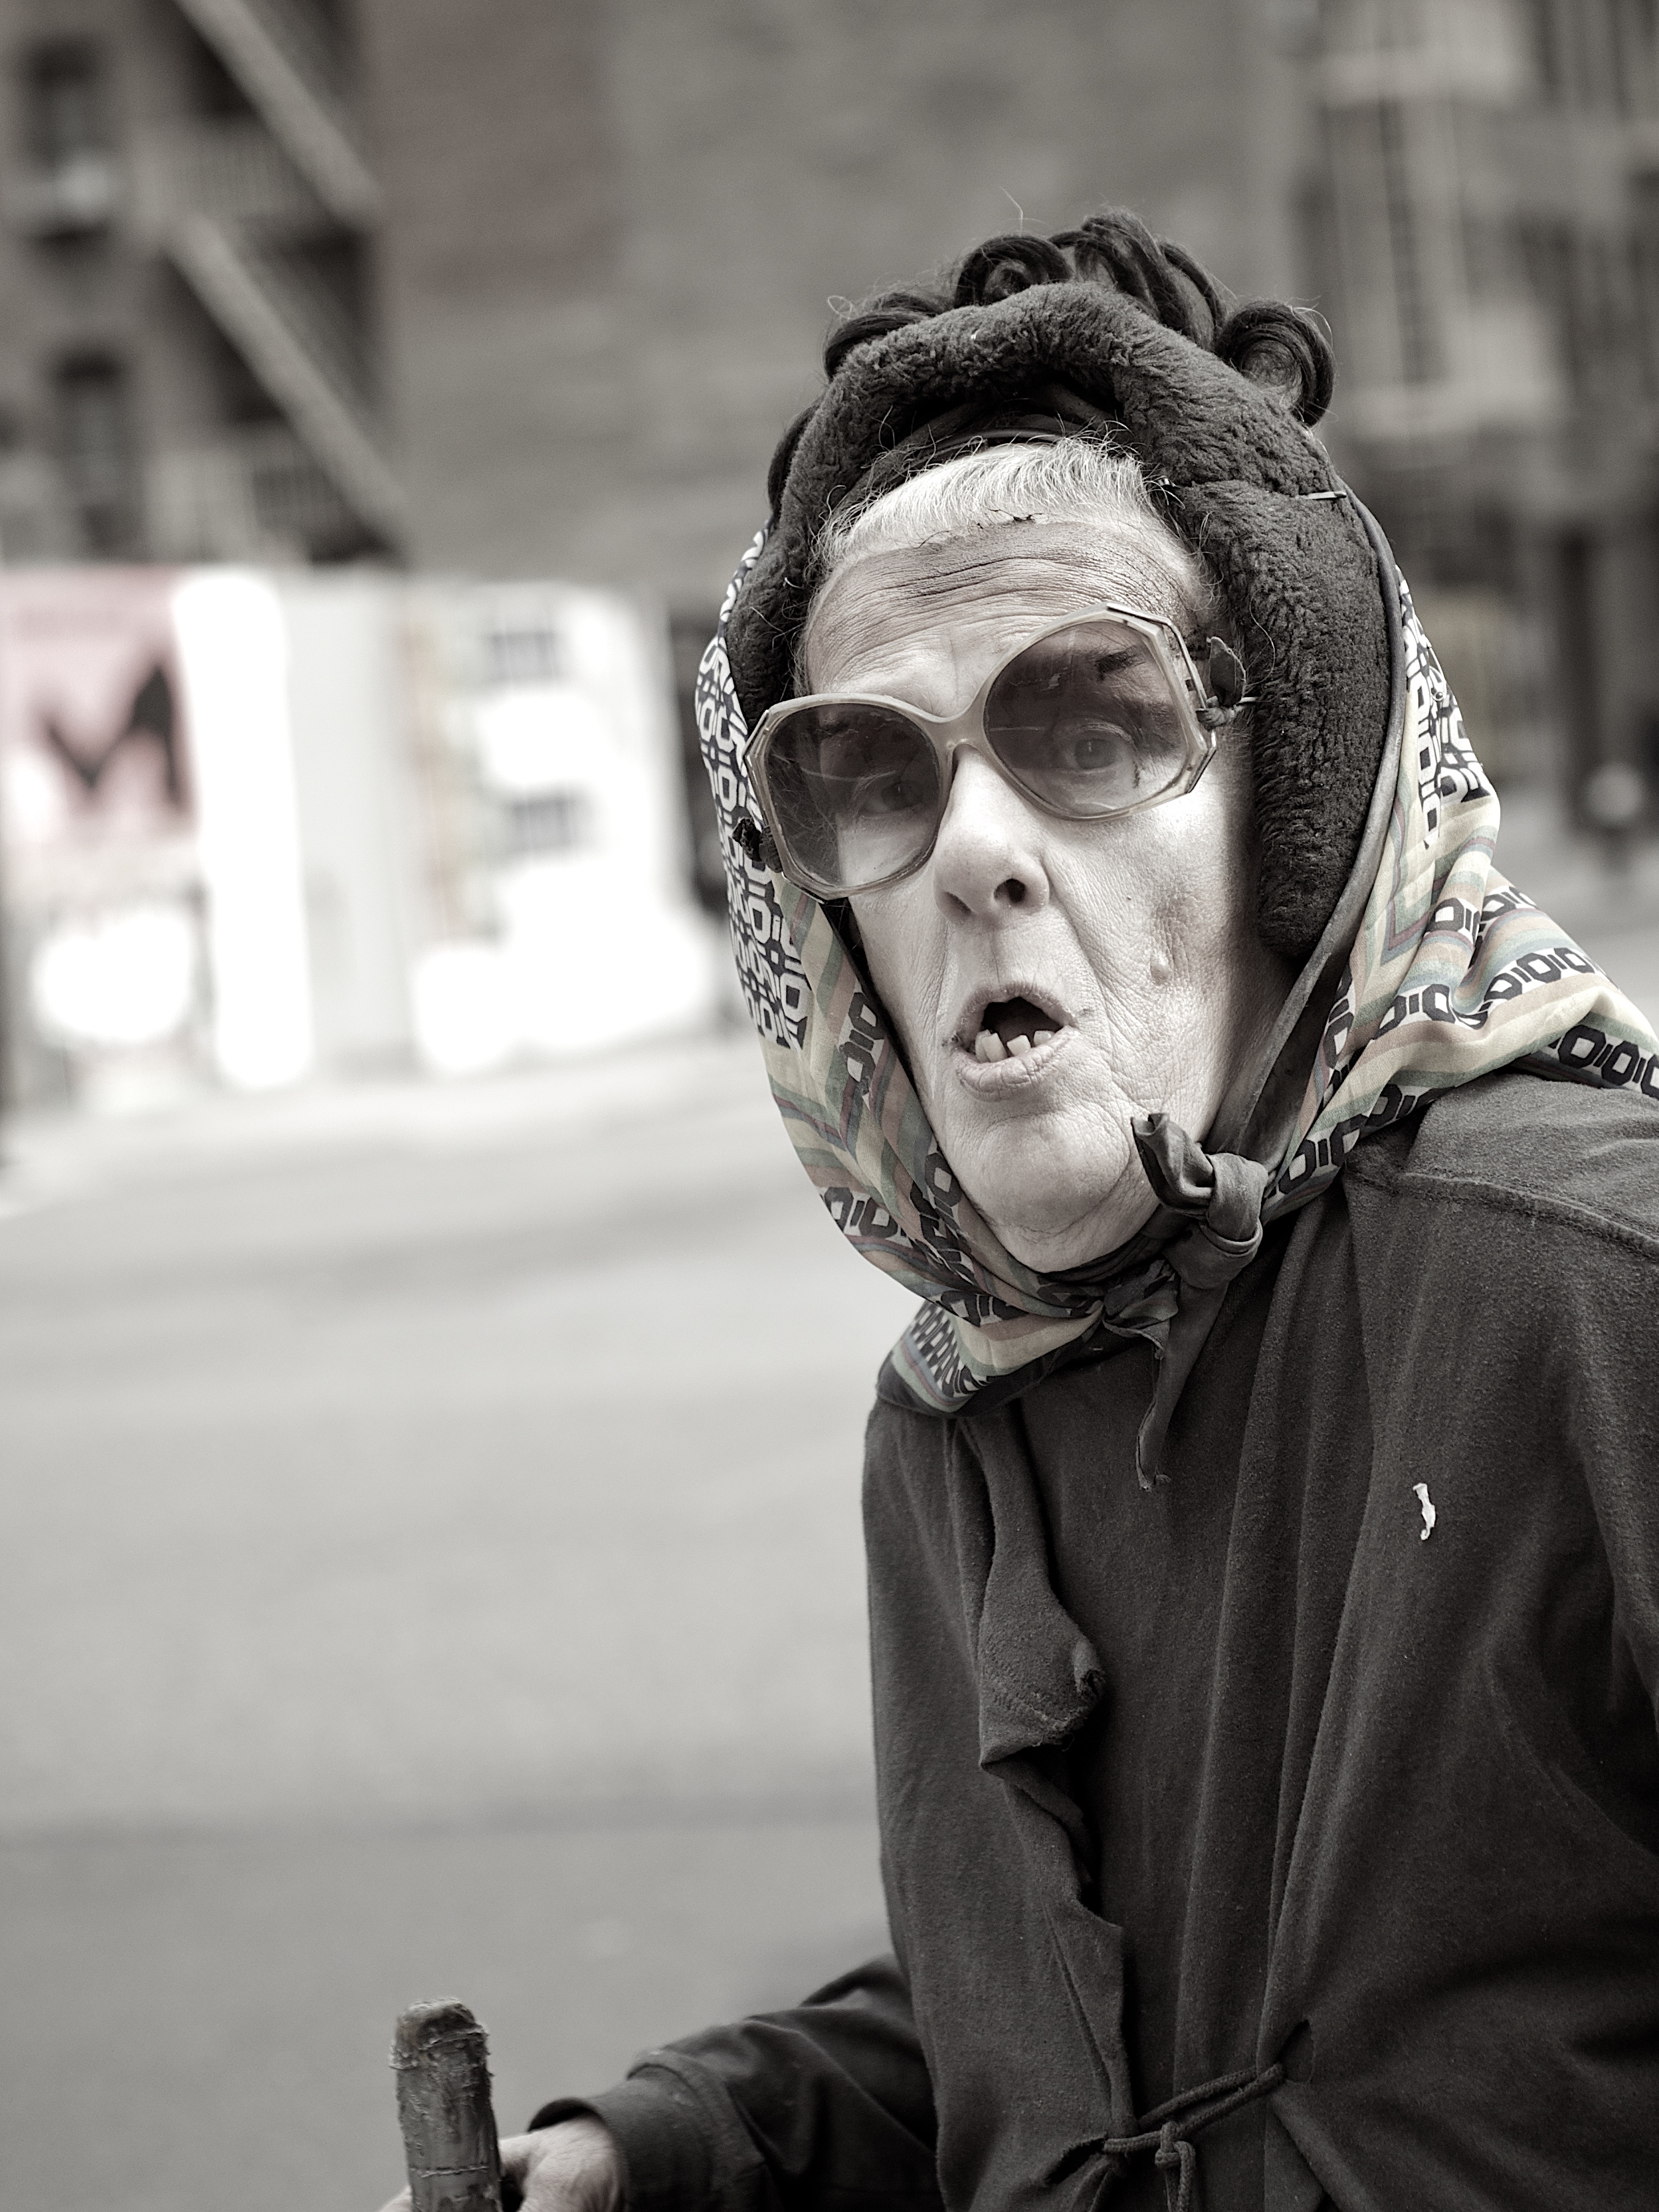
man, person, black and white, road, white, street, photography, ebook, male, portrait, training, clothing, black, monochrome, streetphotography, flickr, thomas, video, glasses, head, olympus, photograph, omd, fuji, leica, monochrom, leuthard, hcb, thomasleuthard, streettogs, monochrome photography